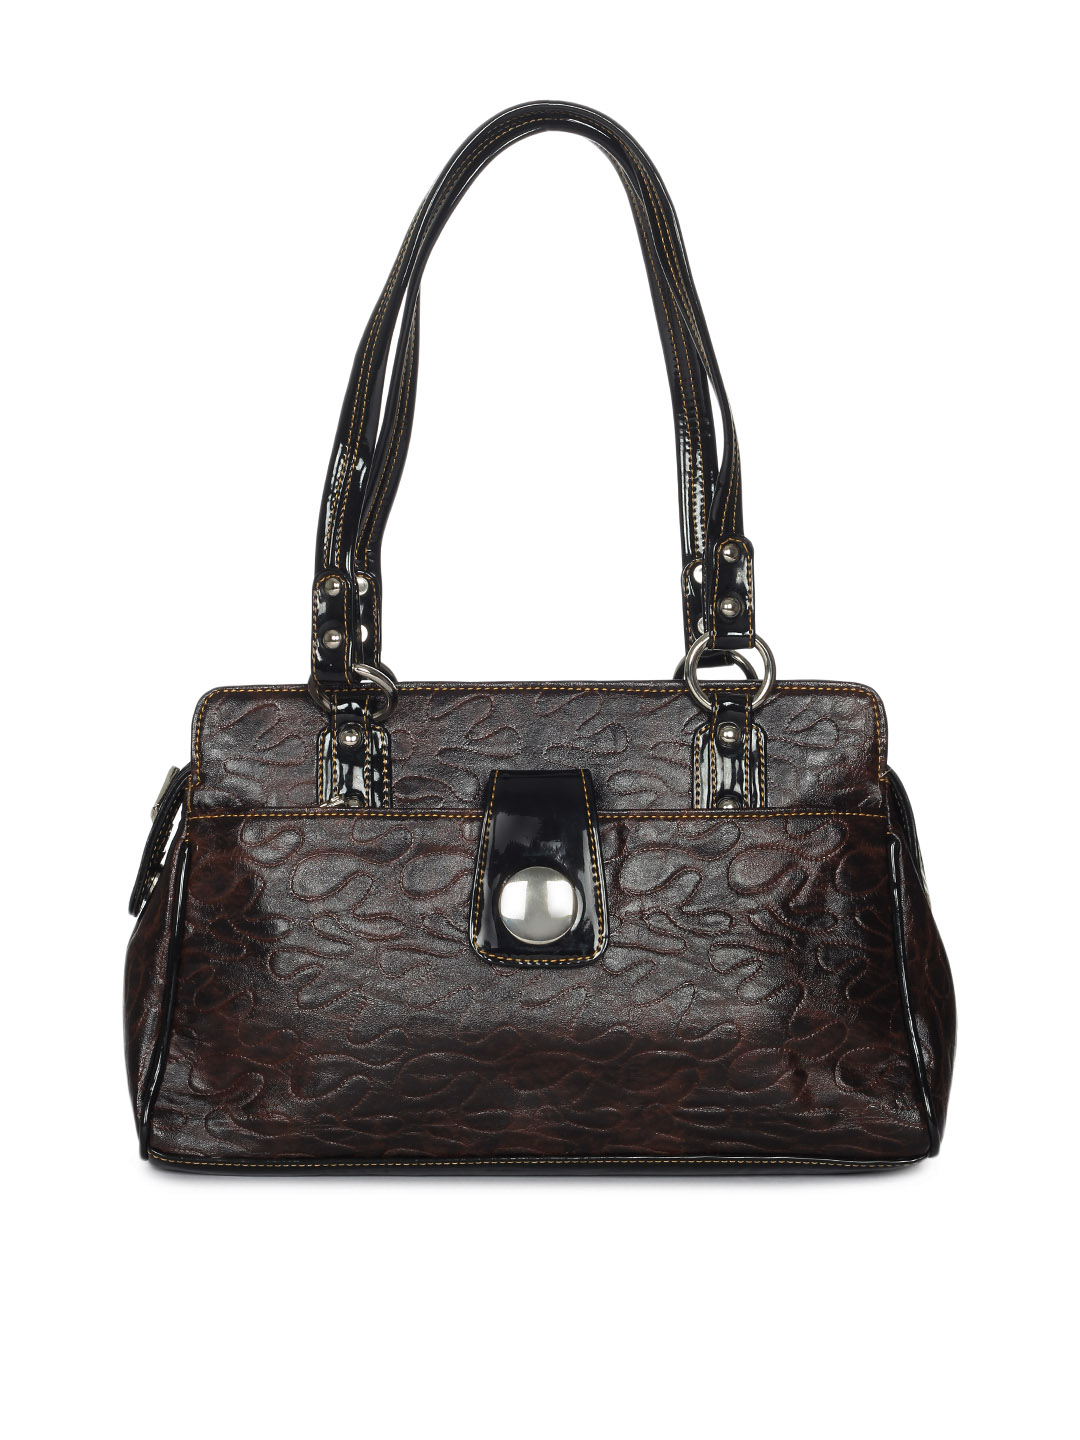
Spice Art Women Brown Handbag
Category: Accessories / Bags / Handbags
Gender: Women
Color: Brown
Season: Summer 2012
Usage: Casual